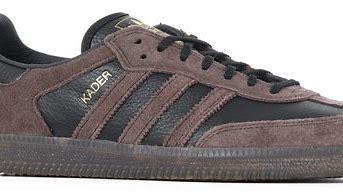
Brand: adidas
Model: Sambarose Skate